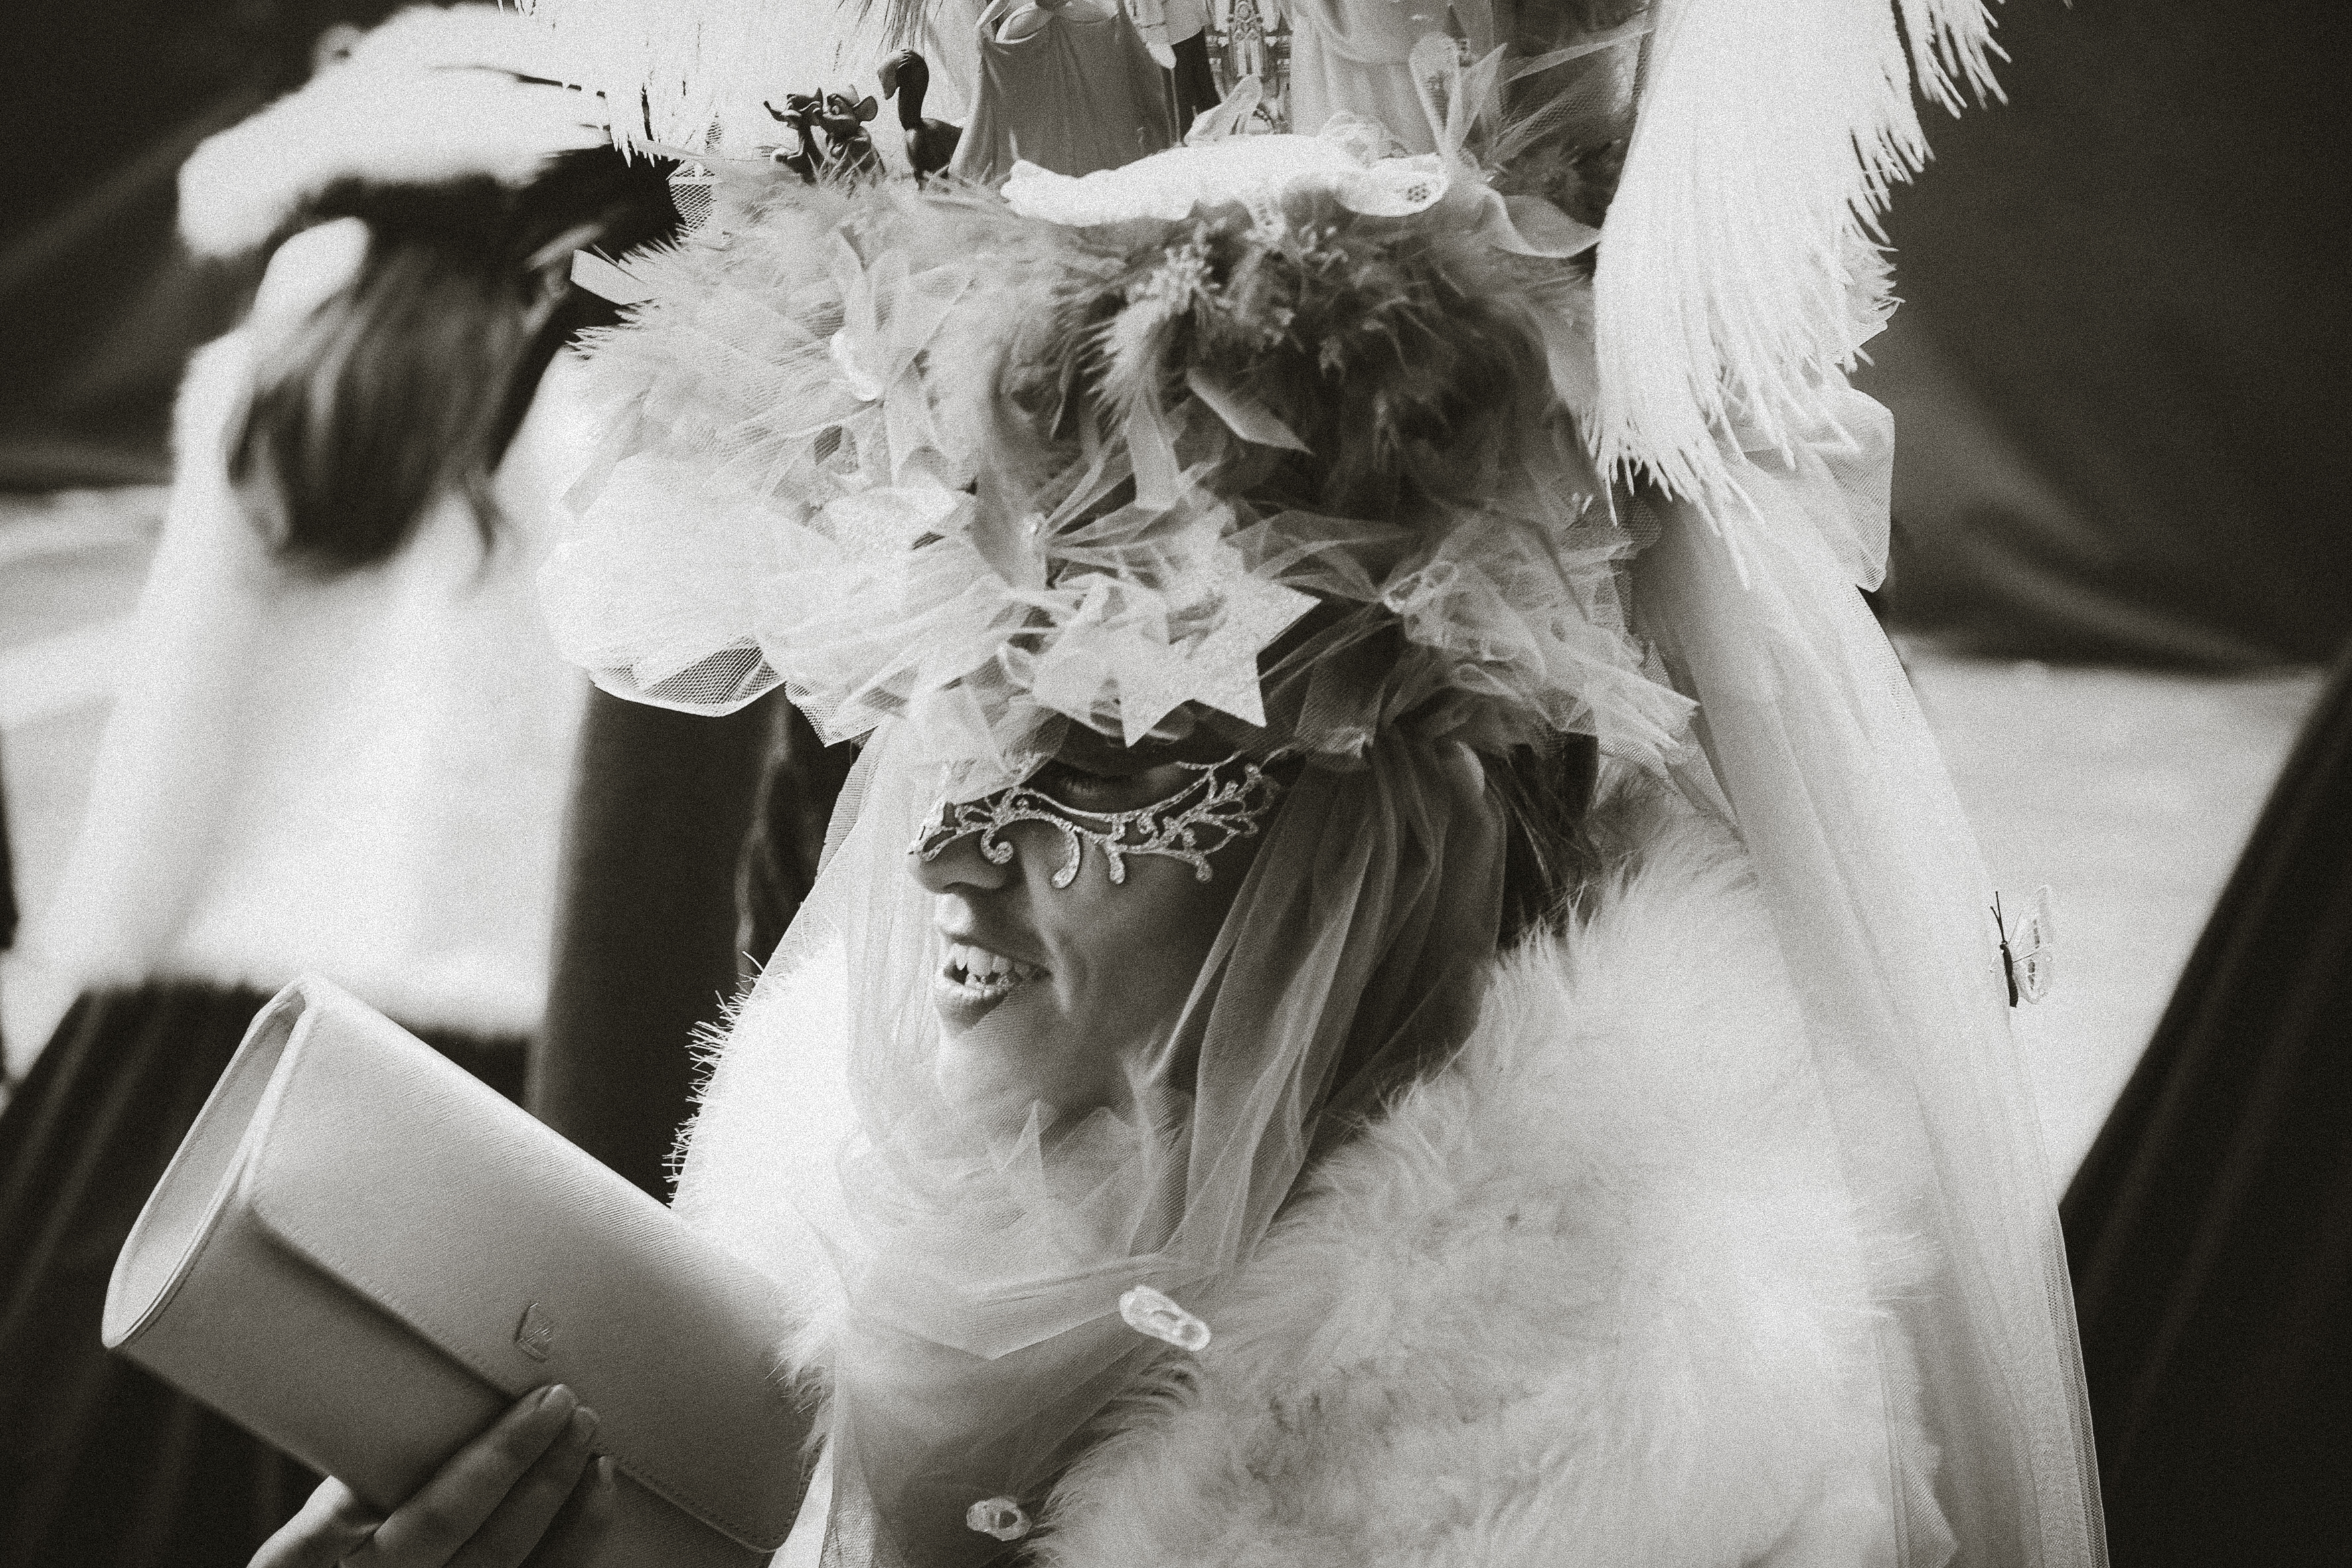
black and white, woman, white, street, photography, urban, travel, fujifilm, italy, monochrome, wedding, wedding dress, bride, groom, bw, 2016, blackandwhite, blackwhite, ceremony, cool image, dress, ngc, photograph, venezia, veneto, it, fuji, gown, fujixt1, veil, fujix, noireblanc, carnevale, italyvenezia, carnevale2016, monochrome photography, bridal clothing